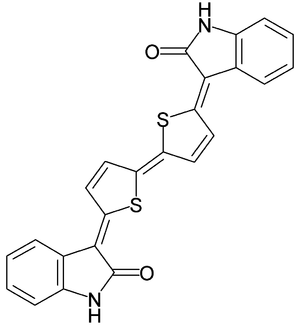
L'isatine, tribuline ou indole-2,3-dione est un composé aromatique bicyclique dérivé de l'indole, de formule brute C₈H₅NO₂.